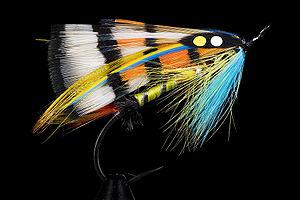
Mouche pour la pêche au saumon. L'hameçon fait 4,5 cm.
On appelle mouche toute imitation, généralement d'insectes, aquatiques la plupart du temps, utilisée par les pêcheurs à la mouche.
La pêche à la mouche est à la fois une activité de pleine nature, un loisir et un sport qui consiste à pêcher un poisson avec un leurre nommé mouche de pêche qui dans la plupart des cas représente soit un insecte, soit sa larve.